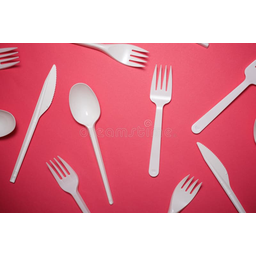
Label: plastic